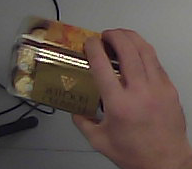
Product: rocher_chocolate